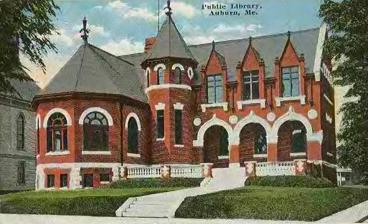
Building: Auburn Public Library (Maine)
Country: United States of America
Year built: 1903
Auburn Public Library Location Auburn, Maine , United States Type Public Established 1903 Collection Size 75,000 Access and use Circulation 225,000 Population served 23,055 Other information Budget $1,117,097 Director Mamie Anthoine Ney Employees 21 Website [1] Auburn Public Library U.S. National Register of Historic Places Location Auburn, Maine Coordinates 44°5′53″N 70°13′47″W / 44.09806°N 70.22972°W / 44.09806; -70.22972 Built 1903 Architect William R. Miller Architectural style Renaissance NRHP reference No. 84001357 Added to NRHP March 22, 1984 The library in 2017 Auburn Public Library is the public library of Auburn, Maine .  It is located at 49 Spring Street. History The library's main building was built in 1903 with a donation from Andrew Carnegie , and the building was designed by architect William R. Miller in a Renaissance style. It was listed on the National Register of Historic Places in 1984. State Representative and one time Mayor of Auburn George C. Wing Jr. was President of the Auburn Public Library's Board of Trustees from 1939 to 1951. The library building was expanded in 1956 and again in 2006 to accommodate a growing user community and additional services. The current library is twice the size of the original 1904 building. Care was taken during the 2006 expansion to stay true to the original architecture of the building, earning the library a Statewide Historic Preservation Honor Award from Maine Preservation in 2007. In the fall of 2012, the library opened a Media Lab that provides access to computers, cameras, scanners, and other equipment for creating digital media such as video, photographs, and music. An independently owned cafe operates on the ground floor of the library. Teen participation became an integral part of the library when in the summer of 2003 the first Teen Summer Reading Program was introduced by librarian Sally Holt with the support of Rosemary Waltos, Director and Steve Bouchard, Reference Department Head. Friends of the Auburn Public Library played an instrumental role by funding the program. Friends of Maine Libraries continued funding the program that fall. The  teen program has grown to be one of the largest most well-attended teen public library programs in the state. Teens are a special piece of the fabric at APL. See also National Register of Historic Places listings in Androscoggin County, Maine List of Carnegie libraries in Maine References